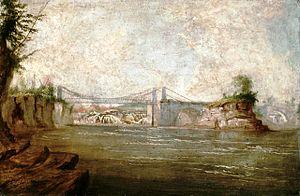
Le pont de la Chaudière est un pont qui traverse la rivière des Outaouais environ 1 km à l'ouest de la colline du Parlement reliant les villes de Gatineau, au Québec et d'Ottawa, la capitale canadienne, en Ontario.